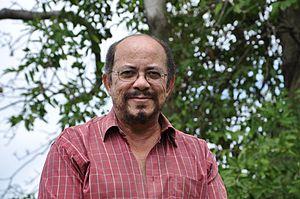
La Martinique, en Créole martiniquais : Matinik, ou Matnik, appelée Madinina par les indigènes de l’île, et également surnommée « l’île aux fleurs », est une île située dans les Caraïbes, et plus précisément dans l'Archipel des Petites Antilles. C’est une région insulaire française et un Département français, elle est administrée dans le cadre d'une Collectivité territoriale unique dirigée par l'assemblée de Martinique. C'est également une région ultrapériphérique de l'Union européenne. Elle est aussi membre associé de l’Organisation des États de la Caraïbe orientale, de l’Association des États de la Caraïbe et de la Commission économique pour l'Amérique latine et les Caraïbes.
Raphaël Confiant, né le 25 janvier 1951 au Lorrain, en Martinique, est un écrivain français d'expression créole et française. Il est depuis le 8 avril 2013 le doyen de la faculté des lettres et sciences humaines de l'Université des Antilles et de la Guyane.
Le Lorrain est une commune française, située dans le département de Martinique. Ses habitants sont appelés les Lorinois. Le Lorrain était nommé Grande-Anse jusqu'à 1840.